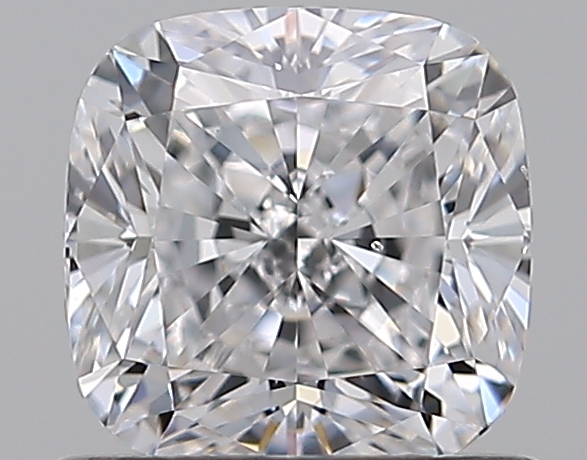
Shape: cushion
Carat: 0.9
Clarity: VS2
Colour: D
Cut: EX
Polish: EX
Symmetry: EX
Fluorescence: F
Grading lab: GIA
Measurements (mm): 5.36 x 5.32 x 3.71